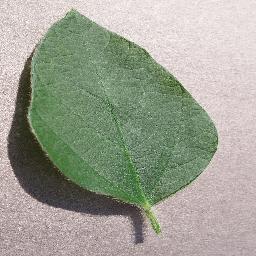
Label: Soybean___healthy